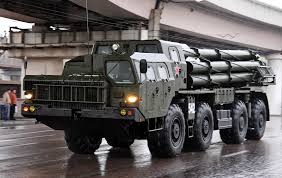
Label: Self Propelled Artillery